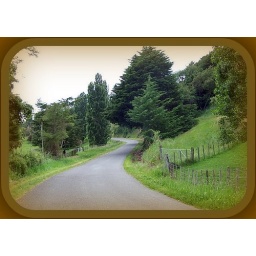
So fresh and green. A pleasant 30 km bike ride around this road from home